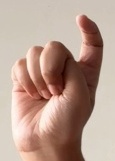
ASL sign: X